Roll Out Solar Array

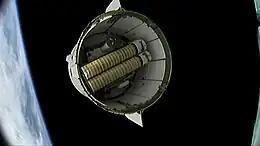
iROSA in Dragon trunk as viewed from upper stage of Falcon 9

On 9 June 2023, NASA astronauts Steve Bowen and Warren Hoburg exited the station’s Quest airlock and installed an upgraded iROSA on the 1A power channel on the S4 truss section of the station. Bowen and Hoburg removed bolts, deployed the rollers, and installed cables before Hoburg picked up the solar array with assistance from Canadarm2. The two astronauts then installed it on the 1A solar array on the S4 Truss. The array was deployed at 16:32 UTC and was reported to be receiving power. On 15 June 2023, during Bowen and Hoburg's next spacewalk, the other iROSA was installed on top of the old 1B solar array on the S6 truss section.